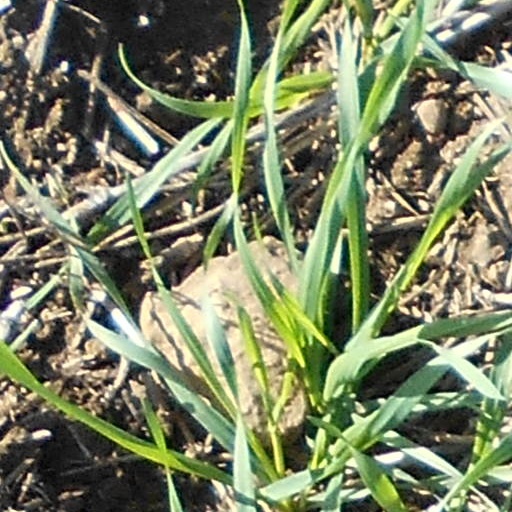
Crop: wheat